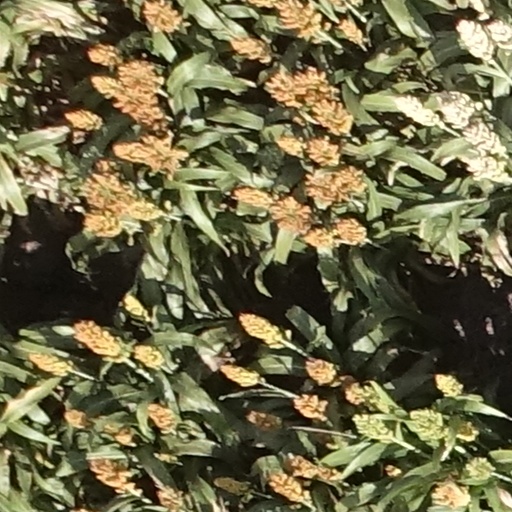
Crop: sorghum